U2 360° Tour

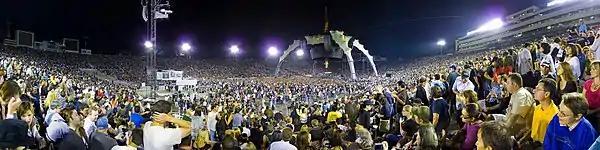
Panorama of Rose Bowl during the filming of the concert.

During some concerts on the European leg of the tour, a video link-up with the crew of the International Space Station was aired. This segment was recorded by the astronauts on 26 June 2009. In an interview with BBC Radio, Bono stated that a second video piece had been recorded where the astronauts aboard the International Space Station sang "Your Blue Room". A NASA press release revealed that ESA astronaut Frank De Winne had recorded the final verse of the song on 18 August 2009. Images of the Station and of space provided to the band by NASA were presented in a video montage during the piece, recorded for the North American leg of the tour. A different video piece featuring DeWinne debuted at the Las Vegas concert during "In a Little While" where Frank repeats the bridge at the very end of the song.